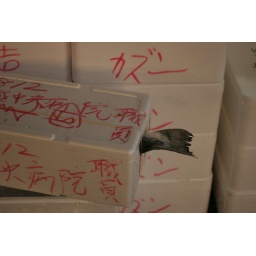
At the Tsukiji fish market in Japan